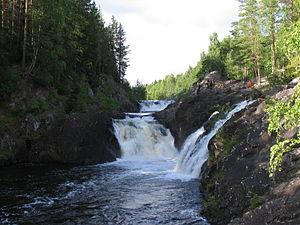
La réserve de Kivatch est l'une des plus anciennes réserves naturelles de Russie. Elle est située dans le Raïon de Kontupohja en république de Carélie.